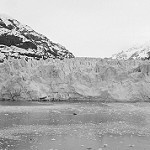
Label: B & W